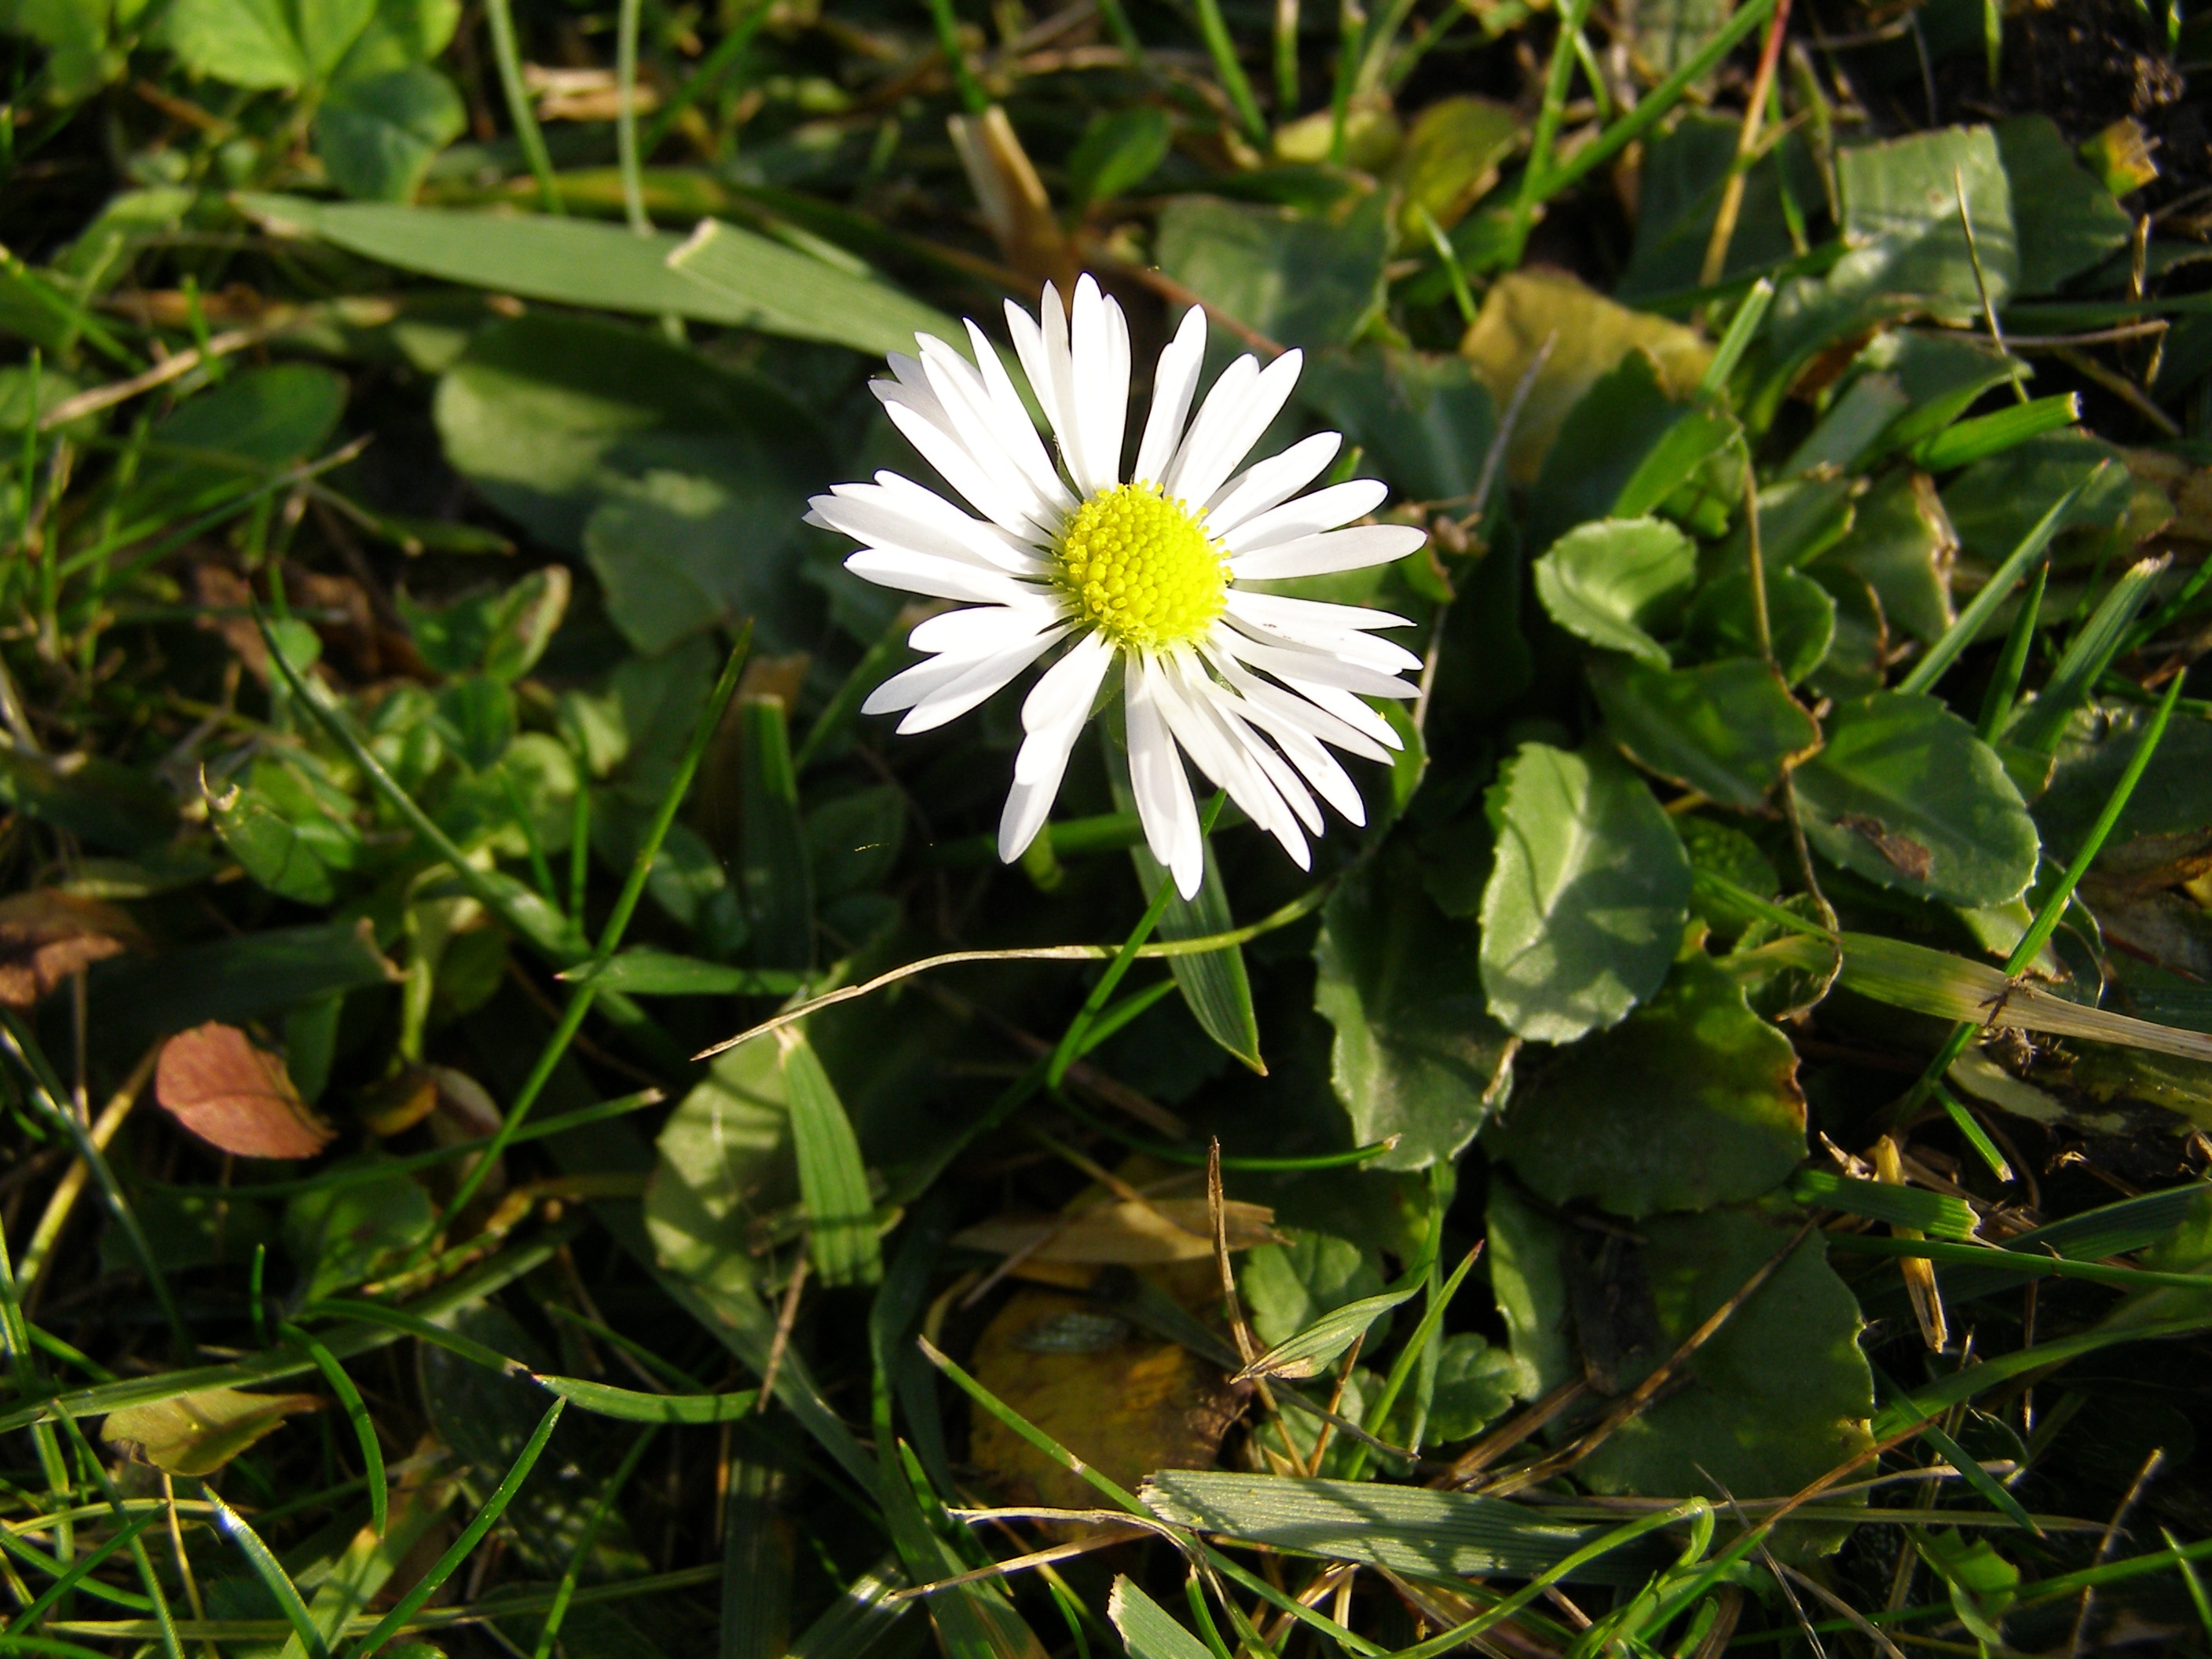
nature, grass, plant, meadow, flower, daisy, spring, green, botany, flora, wildflower, flowers, flowering plant, daisy family, land plant